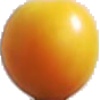
Label: cherry_wax_yellow